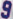
Number: 9